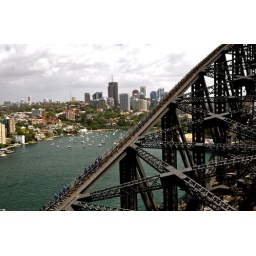
Note the people in blue suites on the bridge